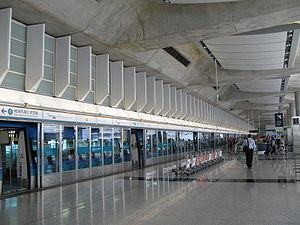
Airport est le terminus ouest sur l'Airport Express du MTR de Hong Kong. Il dessert l'aéroport international de Hong Kong.